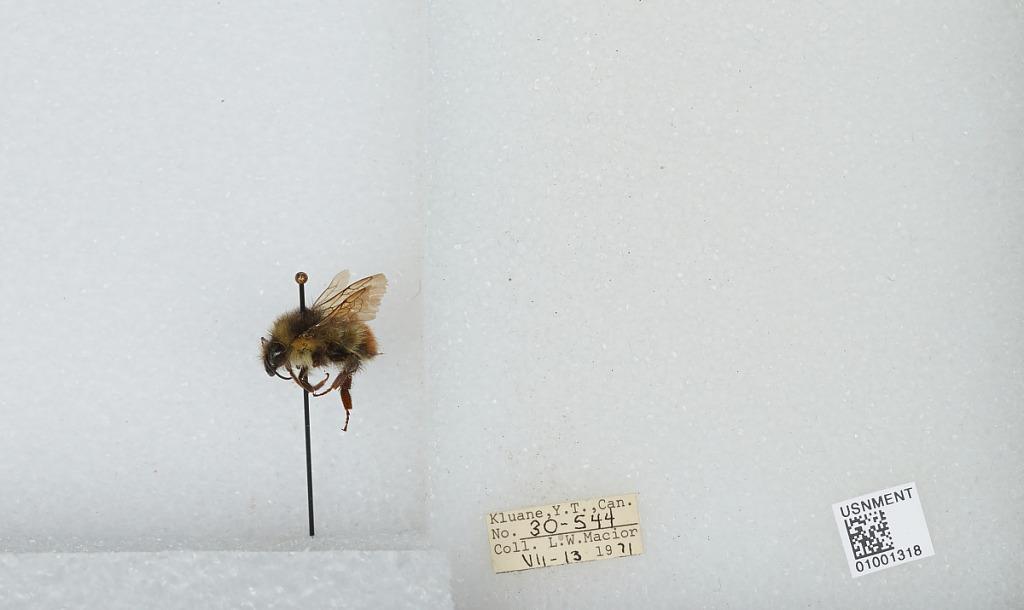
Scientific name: Bombus (Pyrobombus) flavifrons Cresson
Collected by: L. Macior
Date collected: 1971-7-13
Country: Canada
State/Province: Yukon Territory
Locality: Kluane
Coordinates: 60.75, -139.5